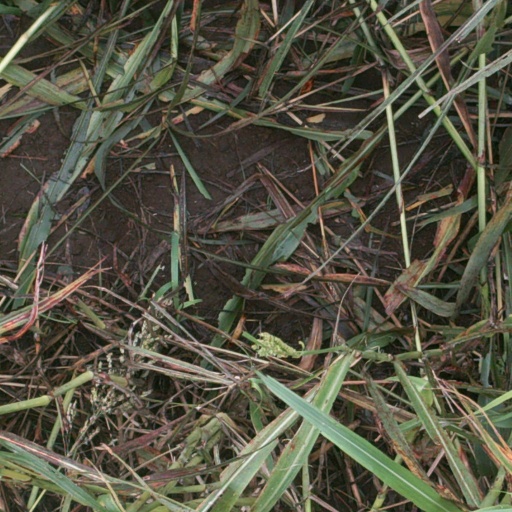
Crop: sorghum